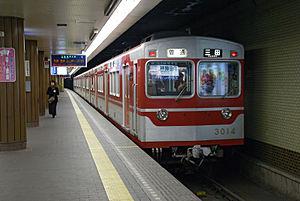
La ligne Shintetsu Kobe Kosoku est une ligne ferroviaire japonaise exploitée par la Kobe Electric Railway et propriété de la Kobe Rapid Transit Railway qui la nomme ligne Namboku. Elle relie les gares de Shinkaichi et Minatogawa toutes les deux situées dans la ville de Kobe.